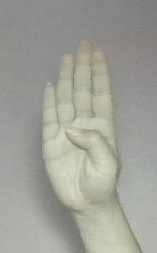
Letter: kaaf